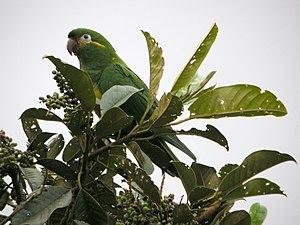
La Conure à pinceaux d'or est une espèce d'oiseaux de la famille des Psittacidae, l'unique représentante du genre Leptosittaca.